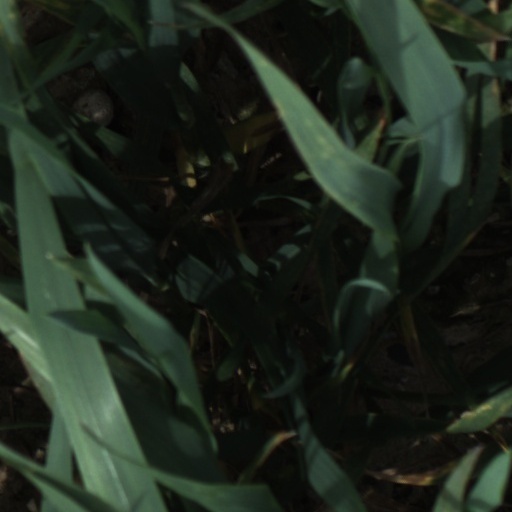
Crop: wheat